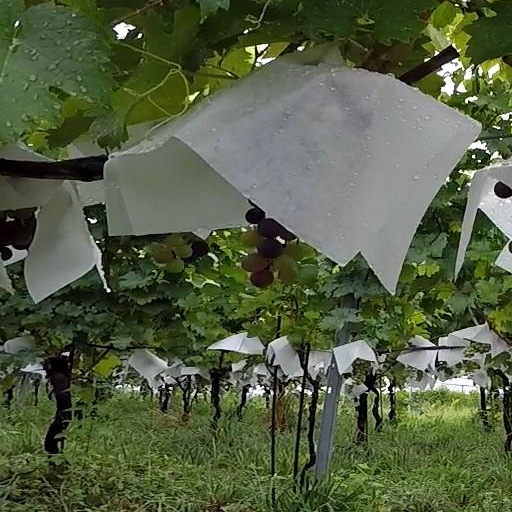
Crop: grape